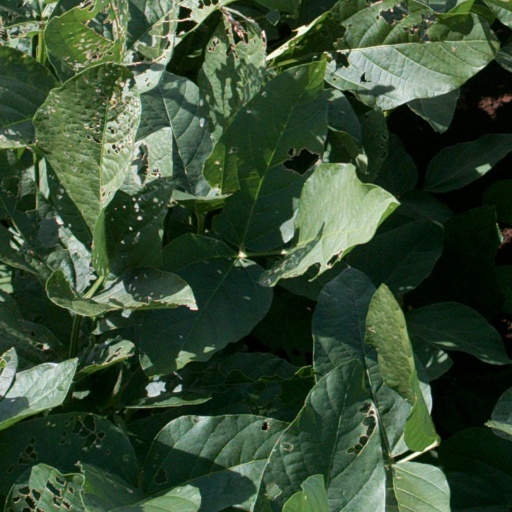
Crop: soybean